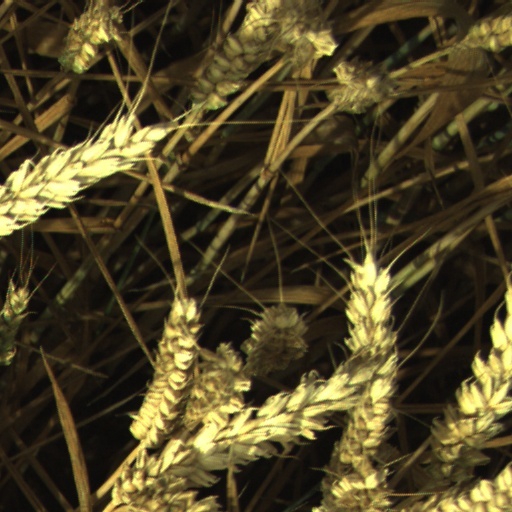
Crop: wheat